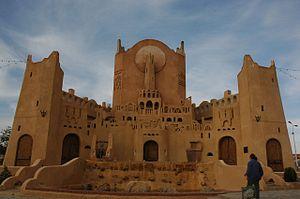
Architecture traditionnelle, Ghardaïa, région du Mzab, Algérie